Eternal University

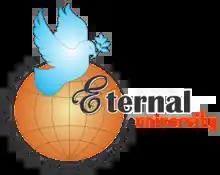

Eternal University is a private university inHimachal Pradesh established by an Act of the state legislature of Himachal. It is located in the educational campus popularly known as Baru Sahib- The Valley of Divine Peace.